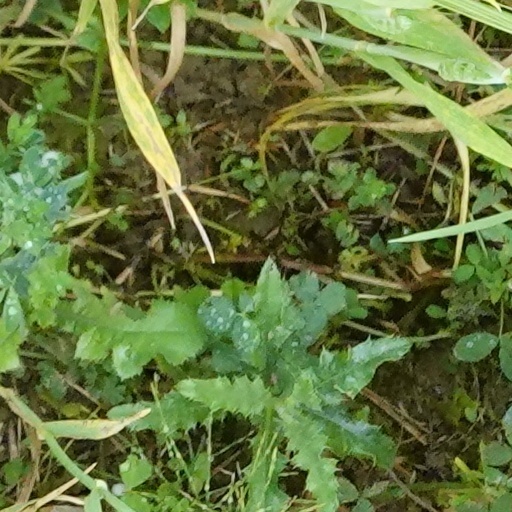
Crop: wheat